Troop

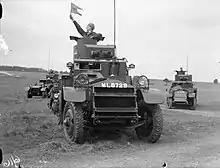
12th Royal Lancers on manoeuvres

In the British Army the definition of a troop varies by corps.